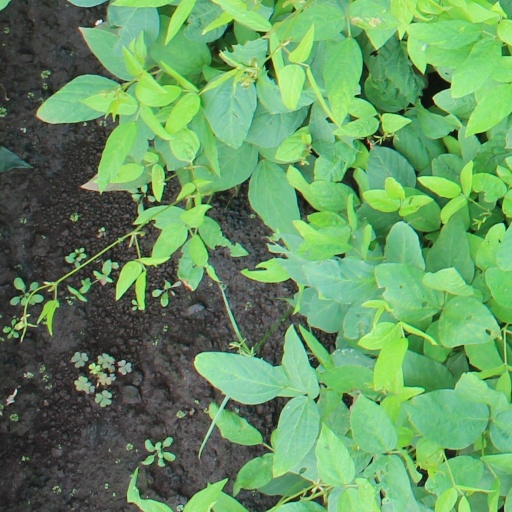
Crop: soybean